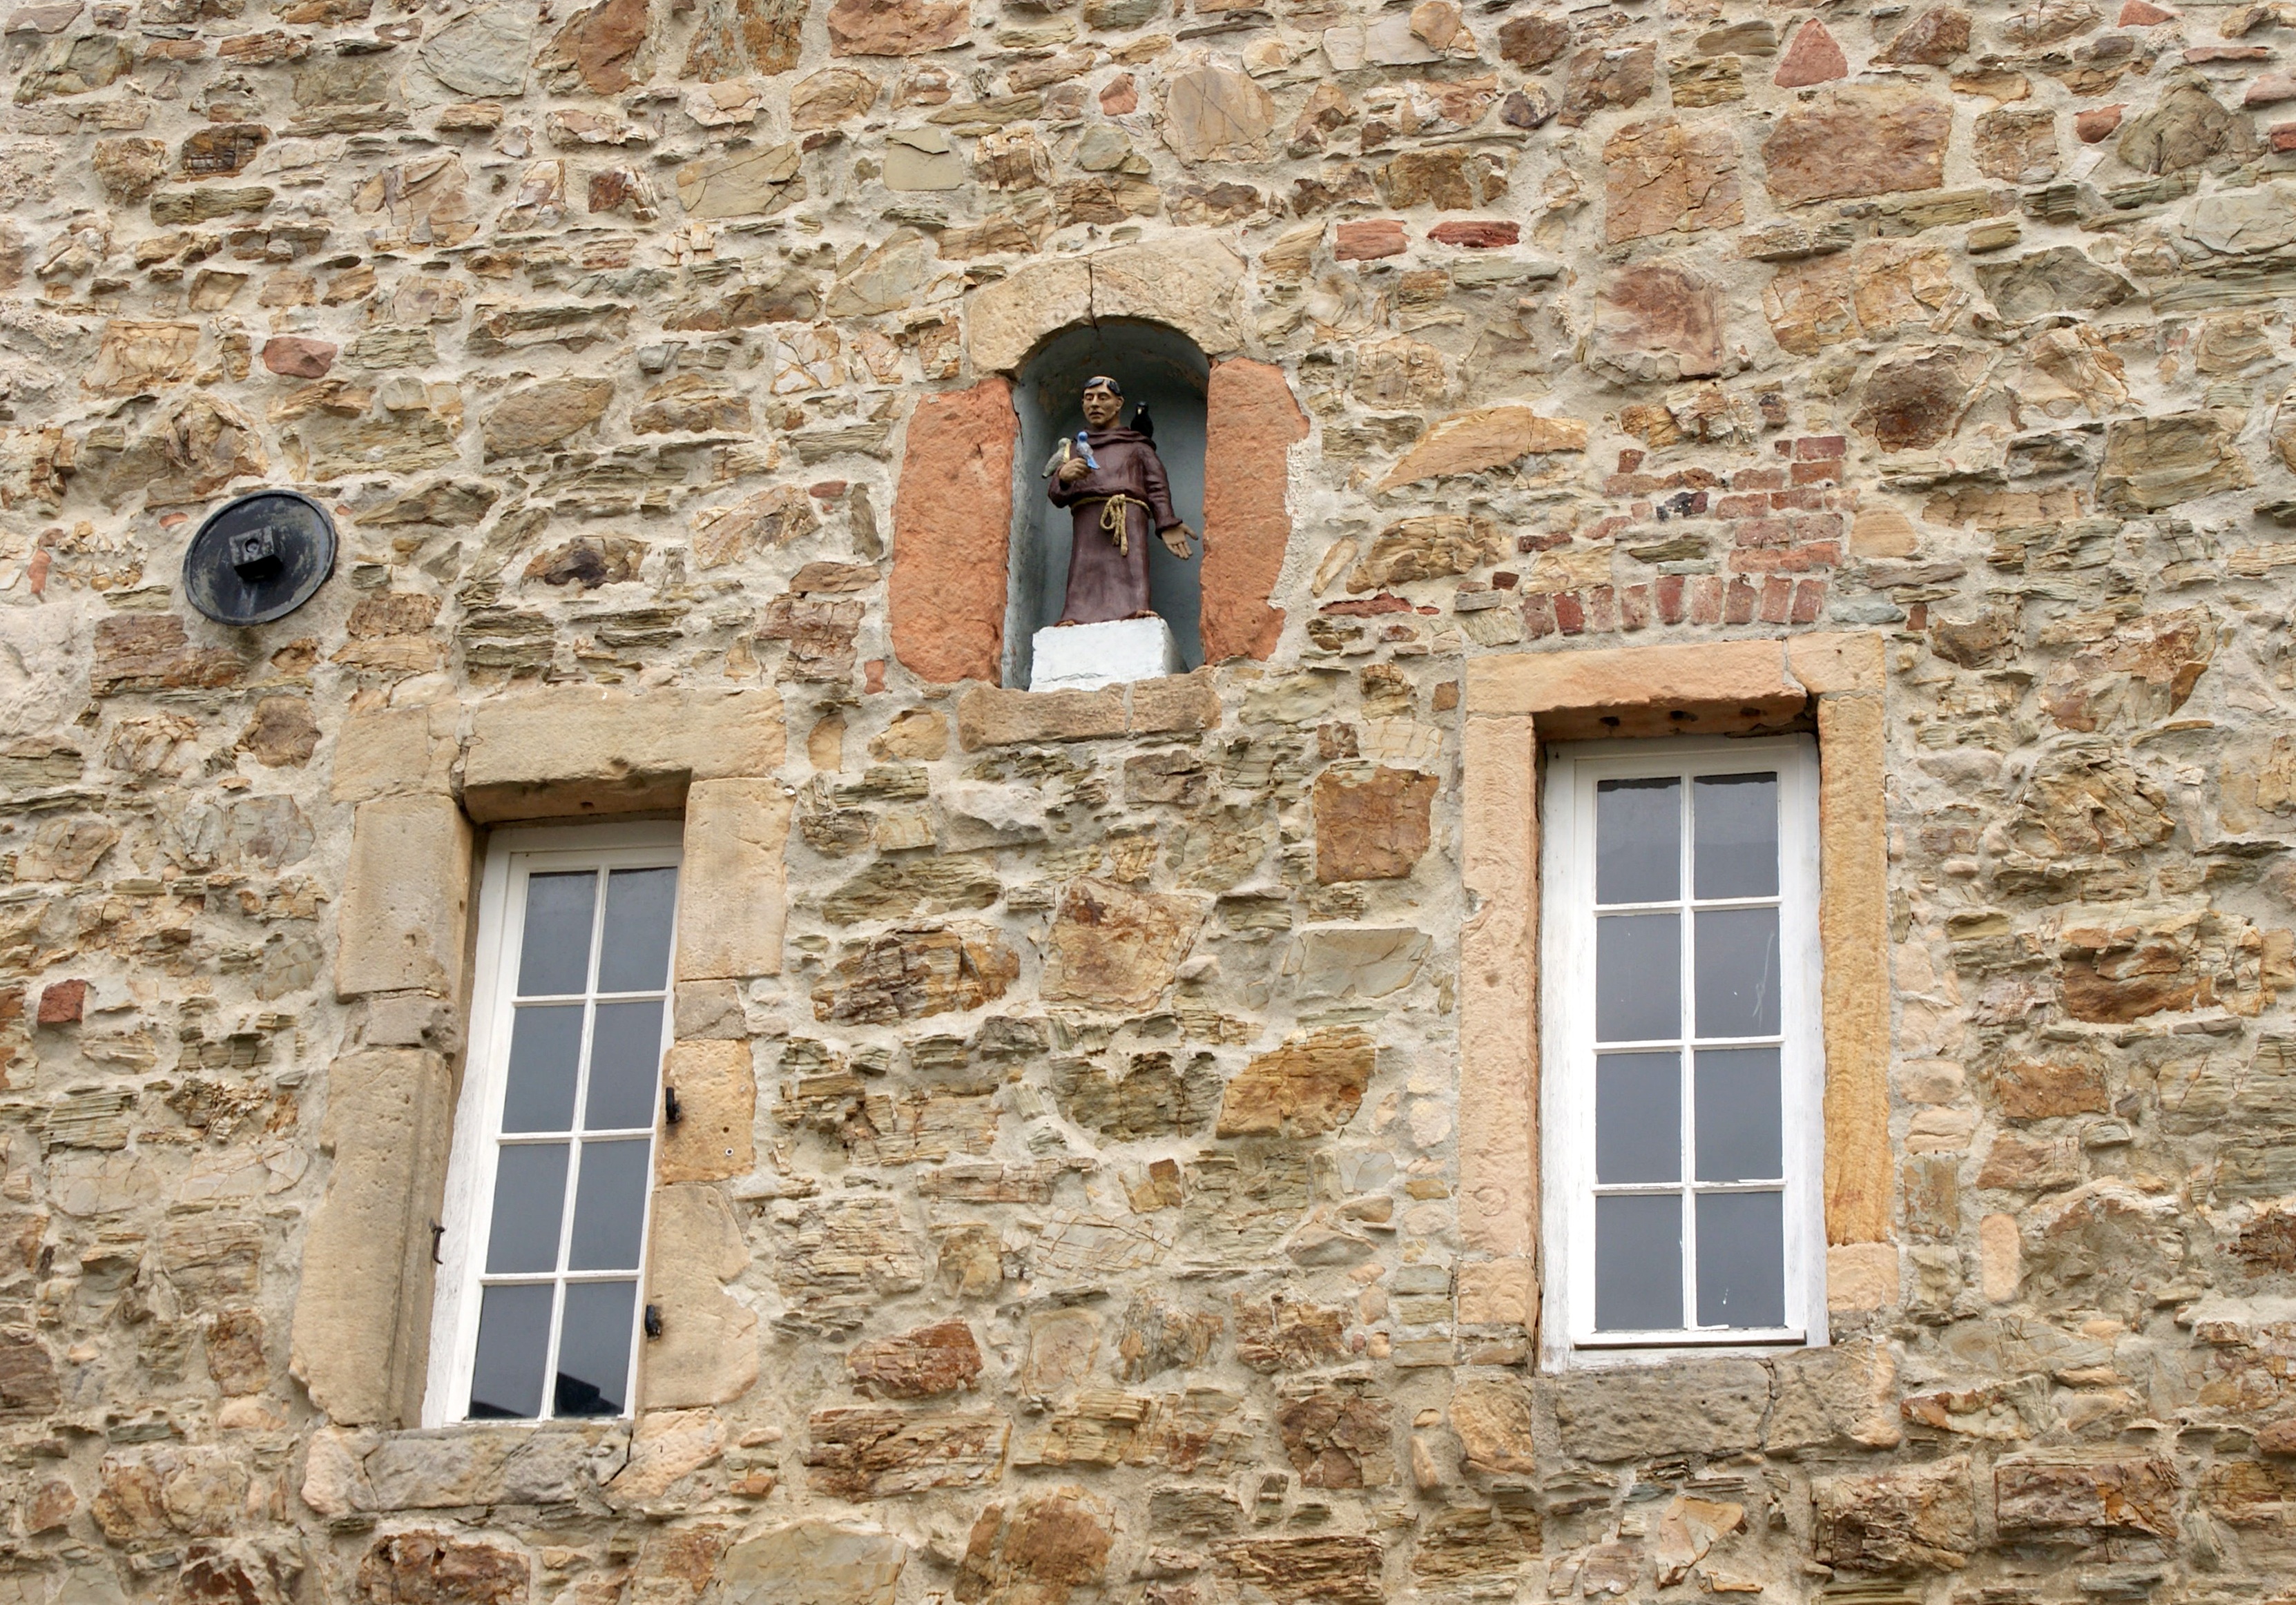
house, window, glass, old, home, wall, stone, statue, cottage, facade, property, brick, material, fig, germany, brickwork, eifel, quarry stone, bad m nstereifel, sash window